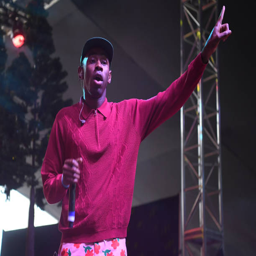
hip hop artist performs at festival .